Bernhard Hoëcker

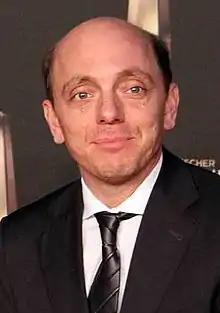
Hoëcker at the 2012 German Television Awards

Bernhard Hoëcker (born Bernhard Hoecker-von Mühlenfels; 20 March 1970) is a German comedian, actor and television presenter. He is best known for the spoof show Switch, as well as being a permanent member of the previous Genial guessing team (2003–2011) Genial Daneben.